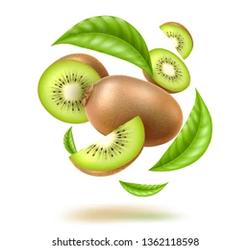
Label: Kiwi